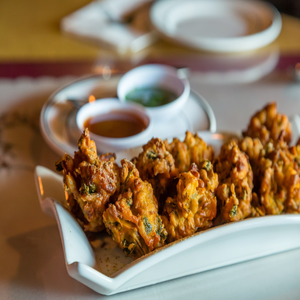
Dish: pakora